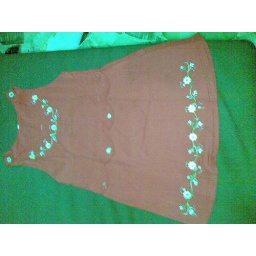
red dress - fo 2yrs above - $4